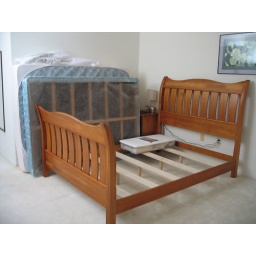
had to move the furniture in the master bedroom away from the windows where there have been leaks.